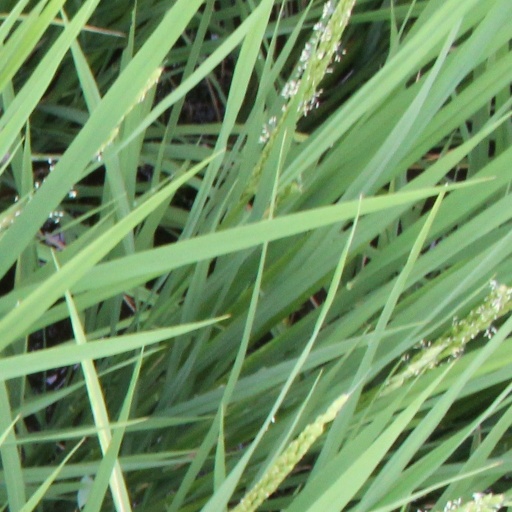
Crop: rice